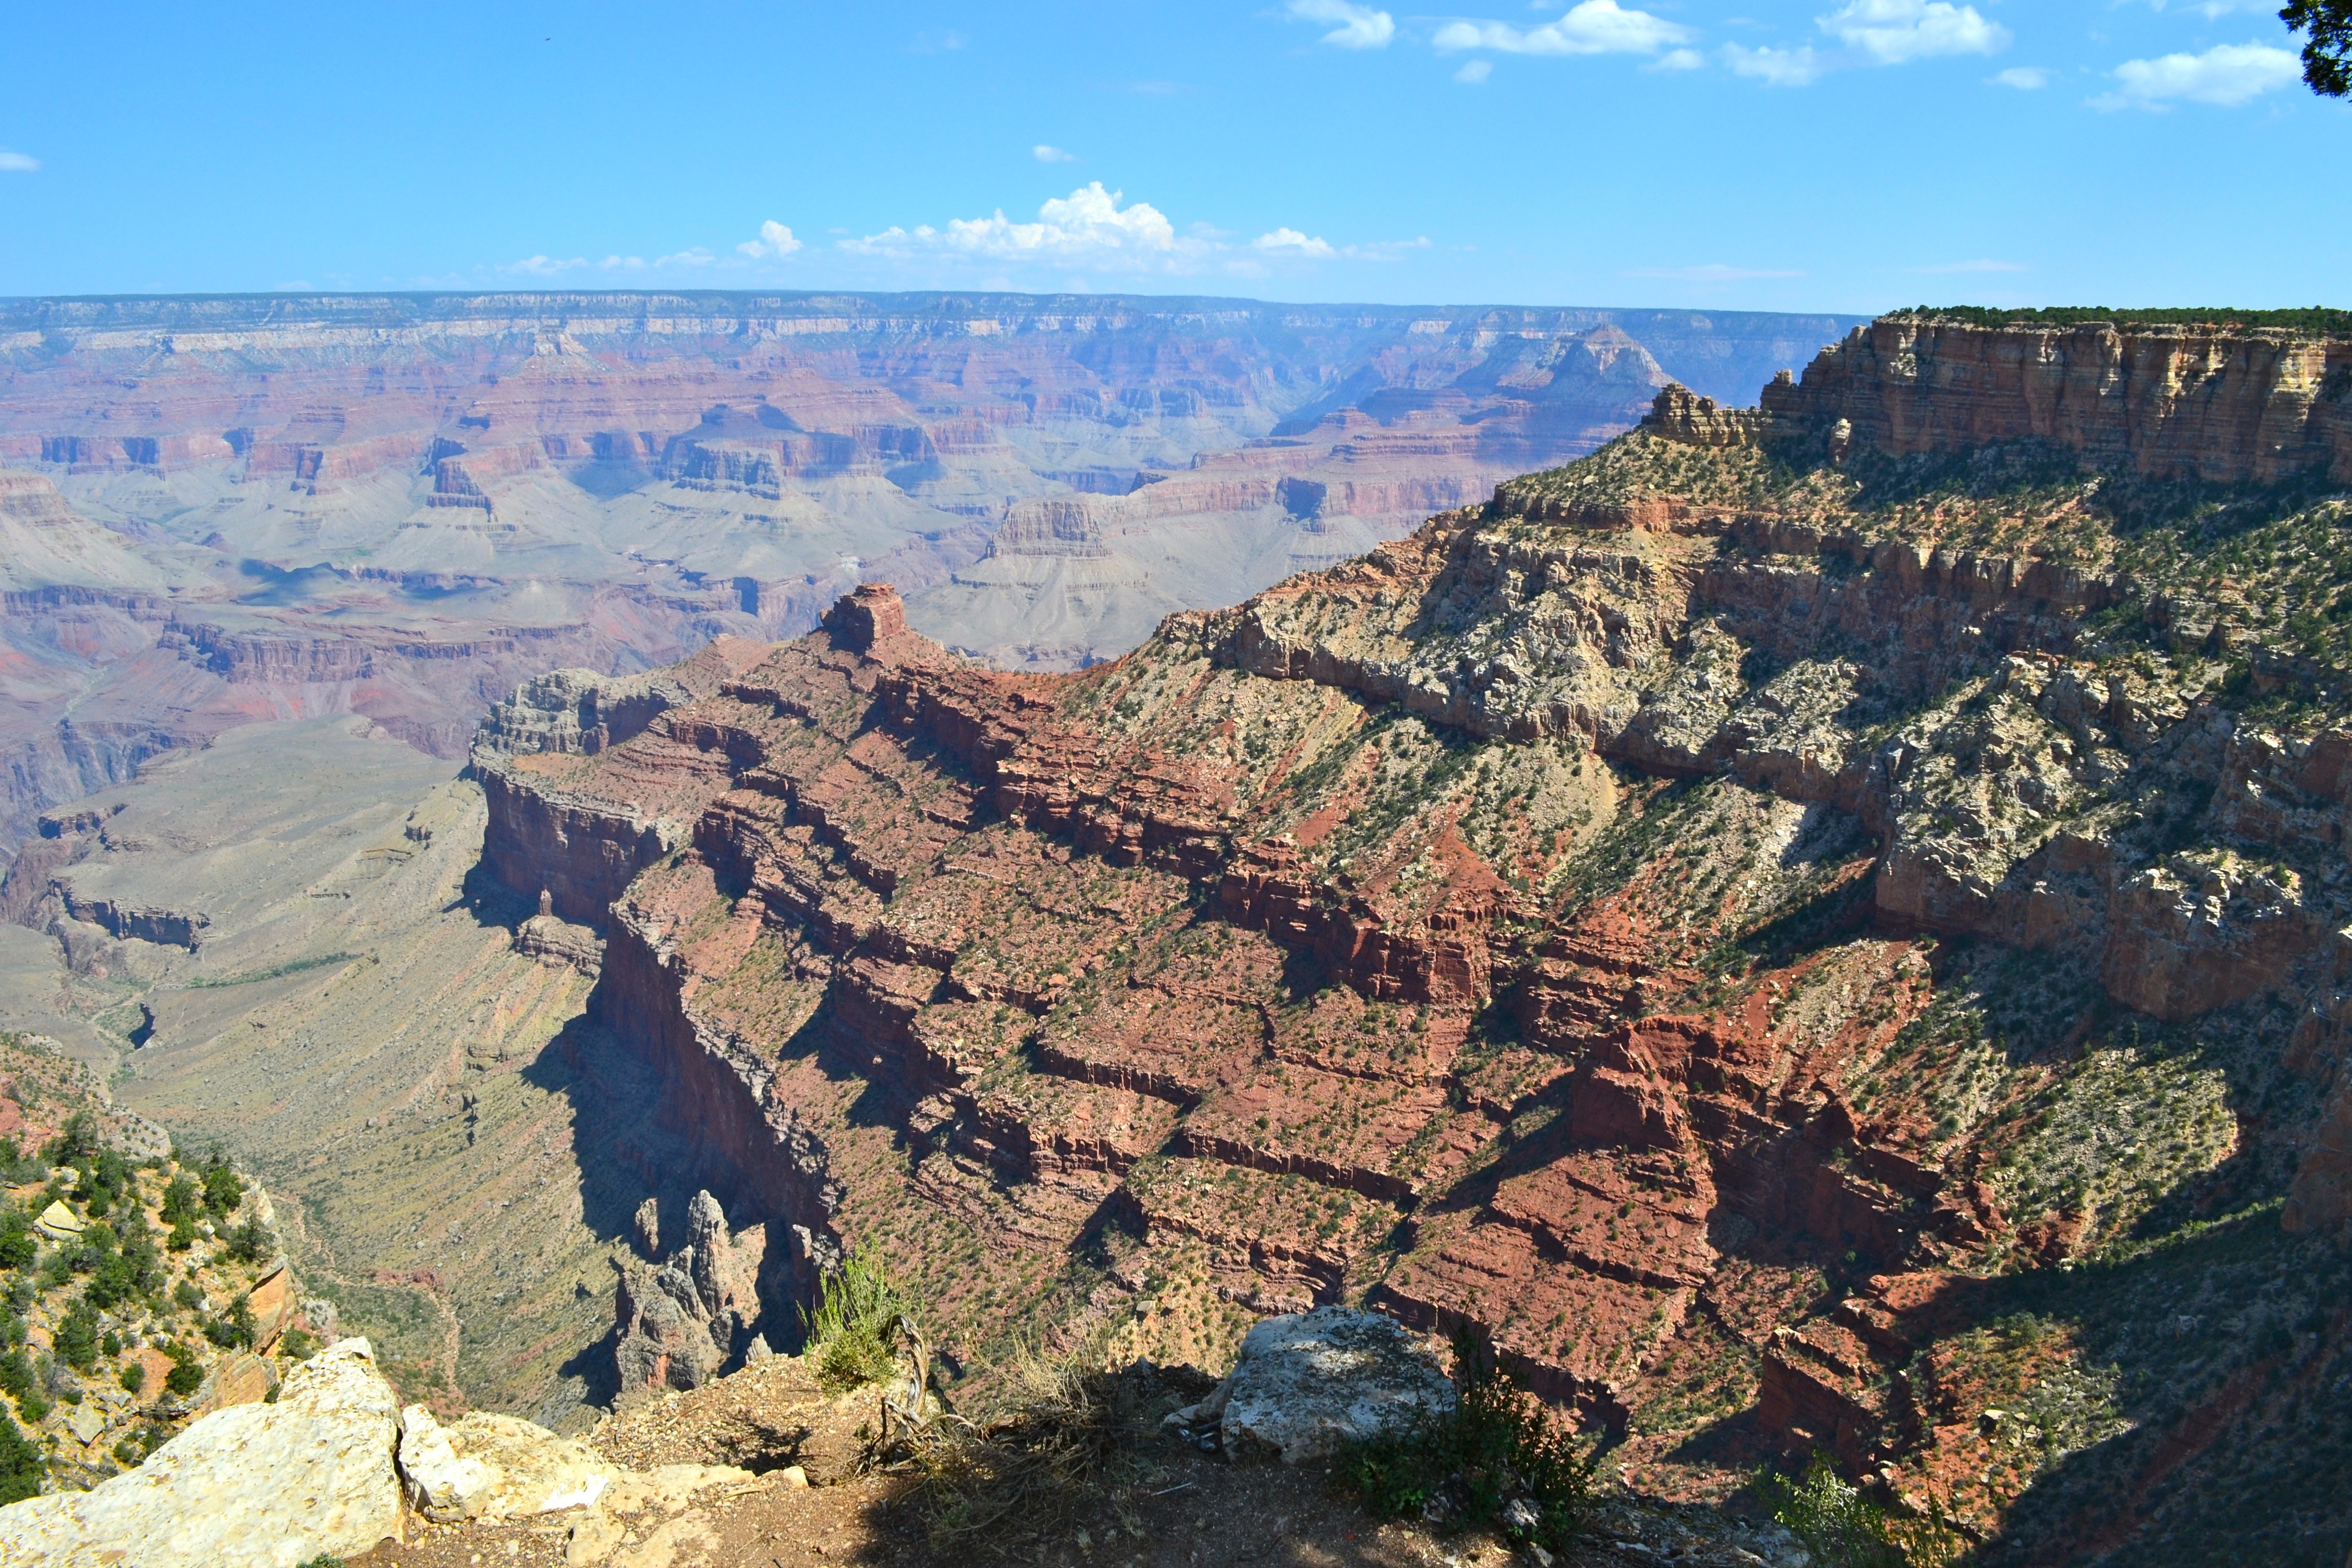
formation, cliff, canyon, terrain, national park, geology, badlands, plateau, wadi, landform, aerial photography, geographical feature